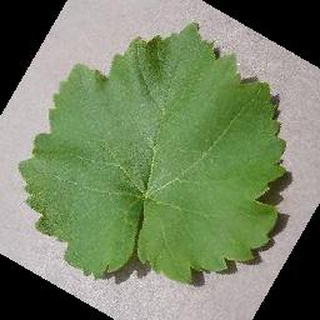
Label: healthy_grape